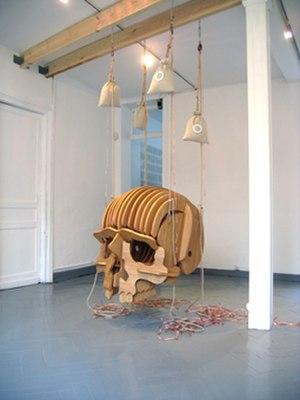
Jean-Sylvain Bieth, BIETH né le 2 juin 1955 à Cambrai est un plasticien français. Il vit et travaille dans le nord de la France.